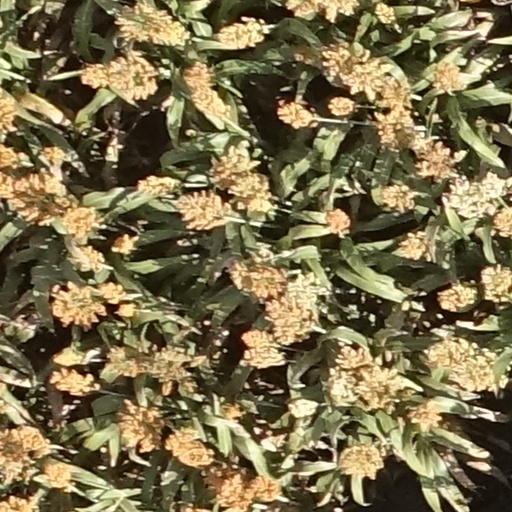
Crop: sorghum